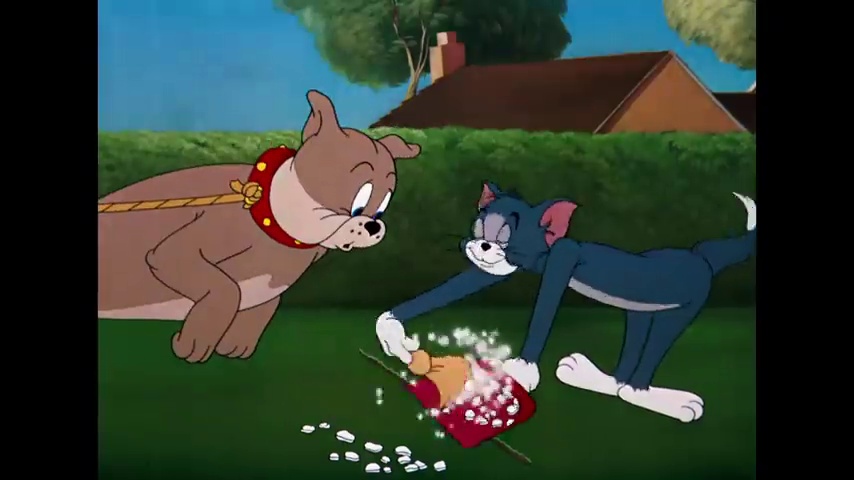
Portrait style: Cartoon Portrait